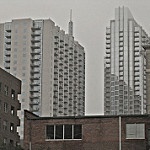
Label: non_damage_buildings_street